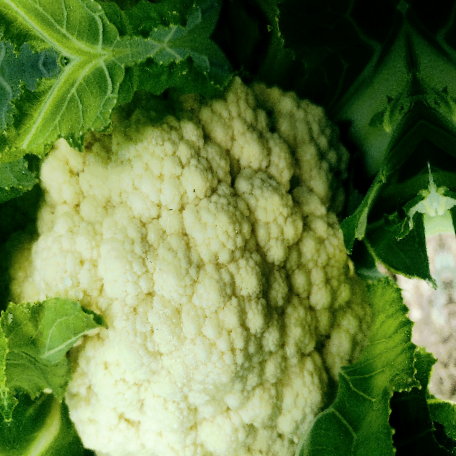
Label: Disease Free